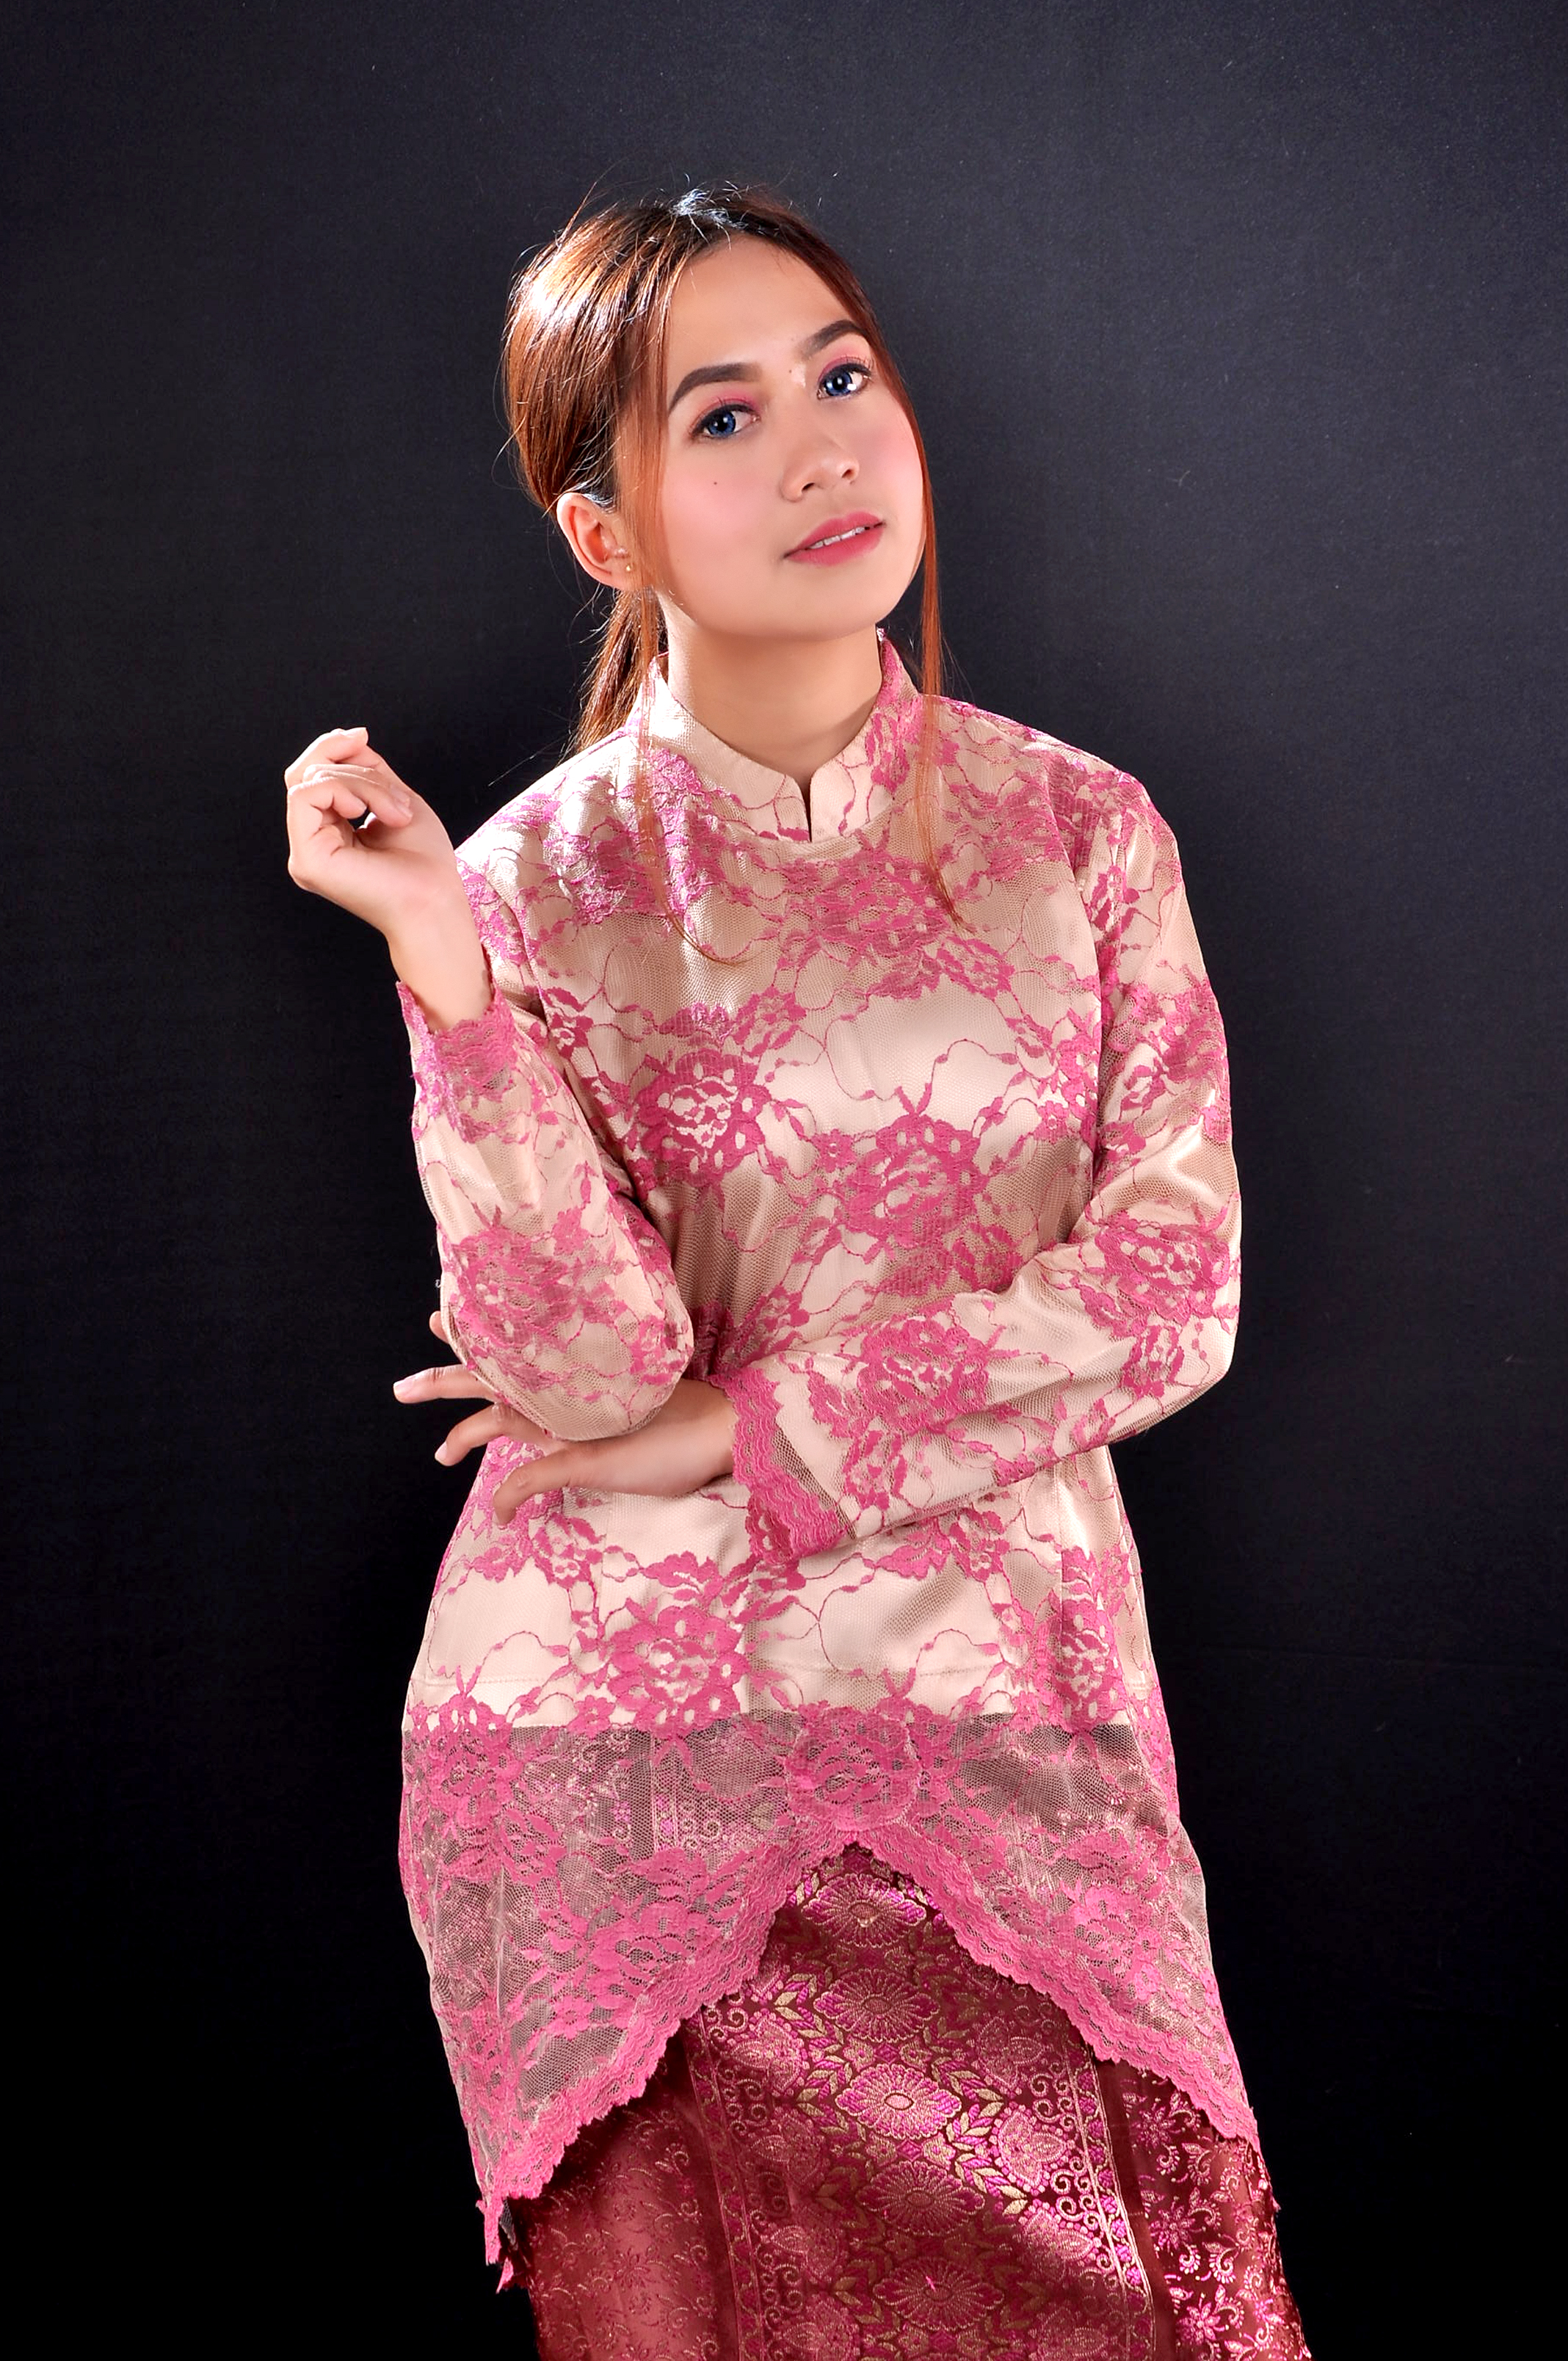
woman, girl, fashion, beauty, clothing, pink, satin, textile, formal wear, sleeve, dress, costume